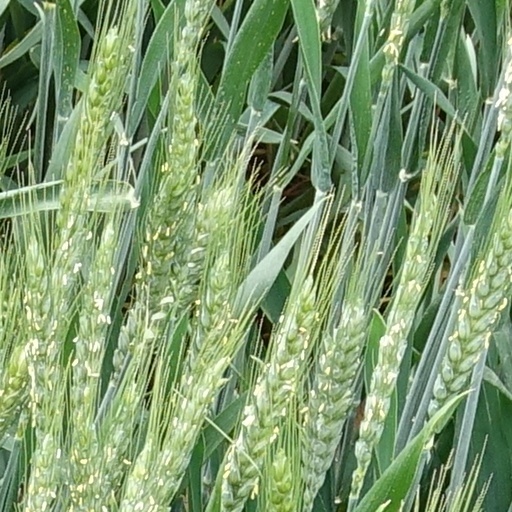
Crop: wheat